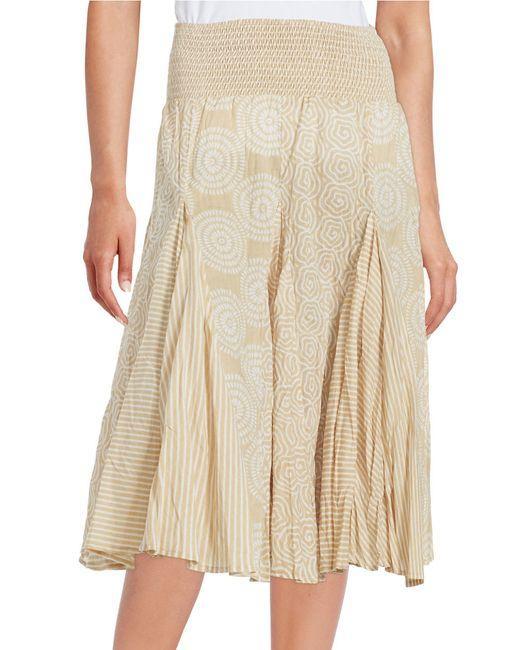
Slim Fit bestickter Baumwollrock für Damen